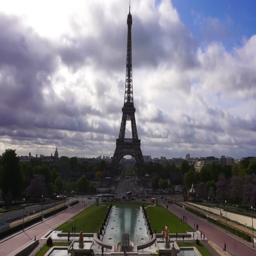
video as seen from gardens with beautiful scattered clouds on a spring morning